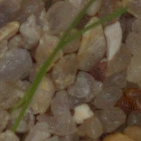
Label: loose_silkybent